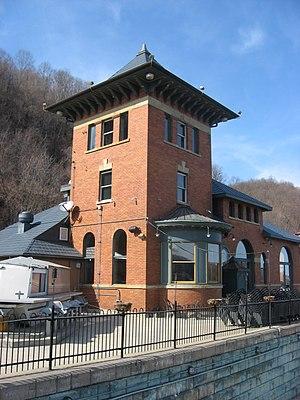
Industry est un borough situé dans le comté de Beaver, en Pennsylvanie, aux États-Unis. En 2010, il comptait une population de 1 838 habitants. Il est incorporé le 4 octobre 1858.